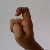
The image shows a hand gesture representing the letter 'X' in Indian Sign Language.